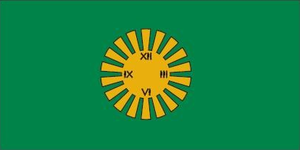
Priekuļi est un novads de Lettonie, situé dans la région de Vidzeme. En 2009, sa population est de 9 550 habitants. La municipalité a été formée en 2009 par la fusion des paroisses de Liepa, Mārsnēni, Priekuļi et Veselava. Le centre administratif se trouve aujourd'hui à Priekuļi.